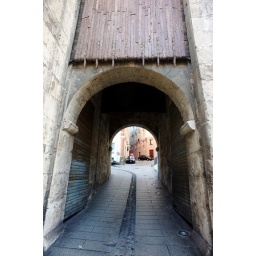
The door of the Elephant tower in Cagliari, Sardinia.